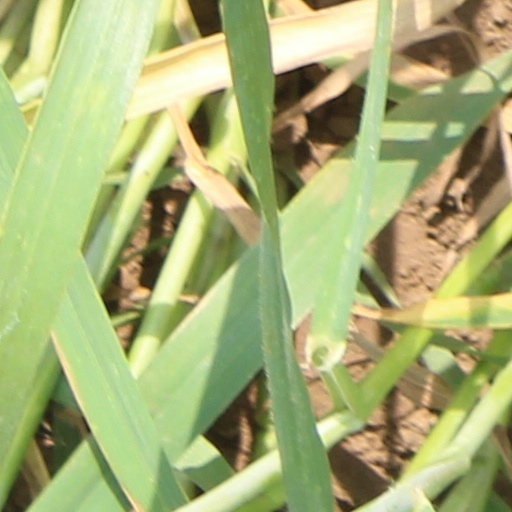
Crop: wheat